Duchy of Milan

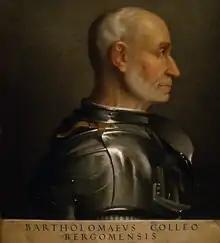
Bartolomeo Colleoni the condottiere of the Golden Ambrosian Republic notably at the battle of Bosco Marengo

When the last Visconti duke, Filippo Maria, died in 1447 without a male heir, the Milanese declared the so-called Golden Ambrosian Republic, which soon faced revolts and attacks from its neighbors. In 1450 mercenary captain Francesco Sforza, having previously married Filippo Maria Visconti's illegitimate daughter Bianca Maria, conquered the city and restored the duchy, founding the House of Sforza.